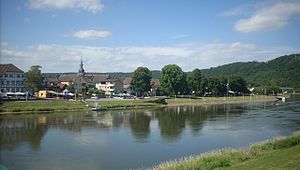
Bodenwerder
Bodenwerder er en lille by og kommune i Landkreis Holzminden i den tyske delstat Niedersachsen, med godt 5700 indbyggere, og administrationsby i amtet Bodenwerder-Polle.